Rancho Feliz

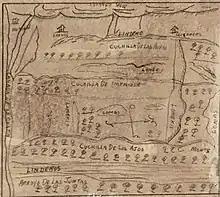
Diseño of land grant

Rancho Feliz was a Mexican land grant in present day San Mateo County, California given in 30 April 1844 by Governor Manuel Micheltorena to Domingo Féliz. The grant extended north from Rancho Cañada de Raymundo along the San Andreas Valley, west of San Andreas Lake up to Sweeney Ridge.